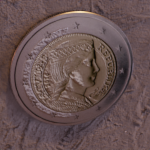
Coin value: 2euro
Country: lv
Edition: standard